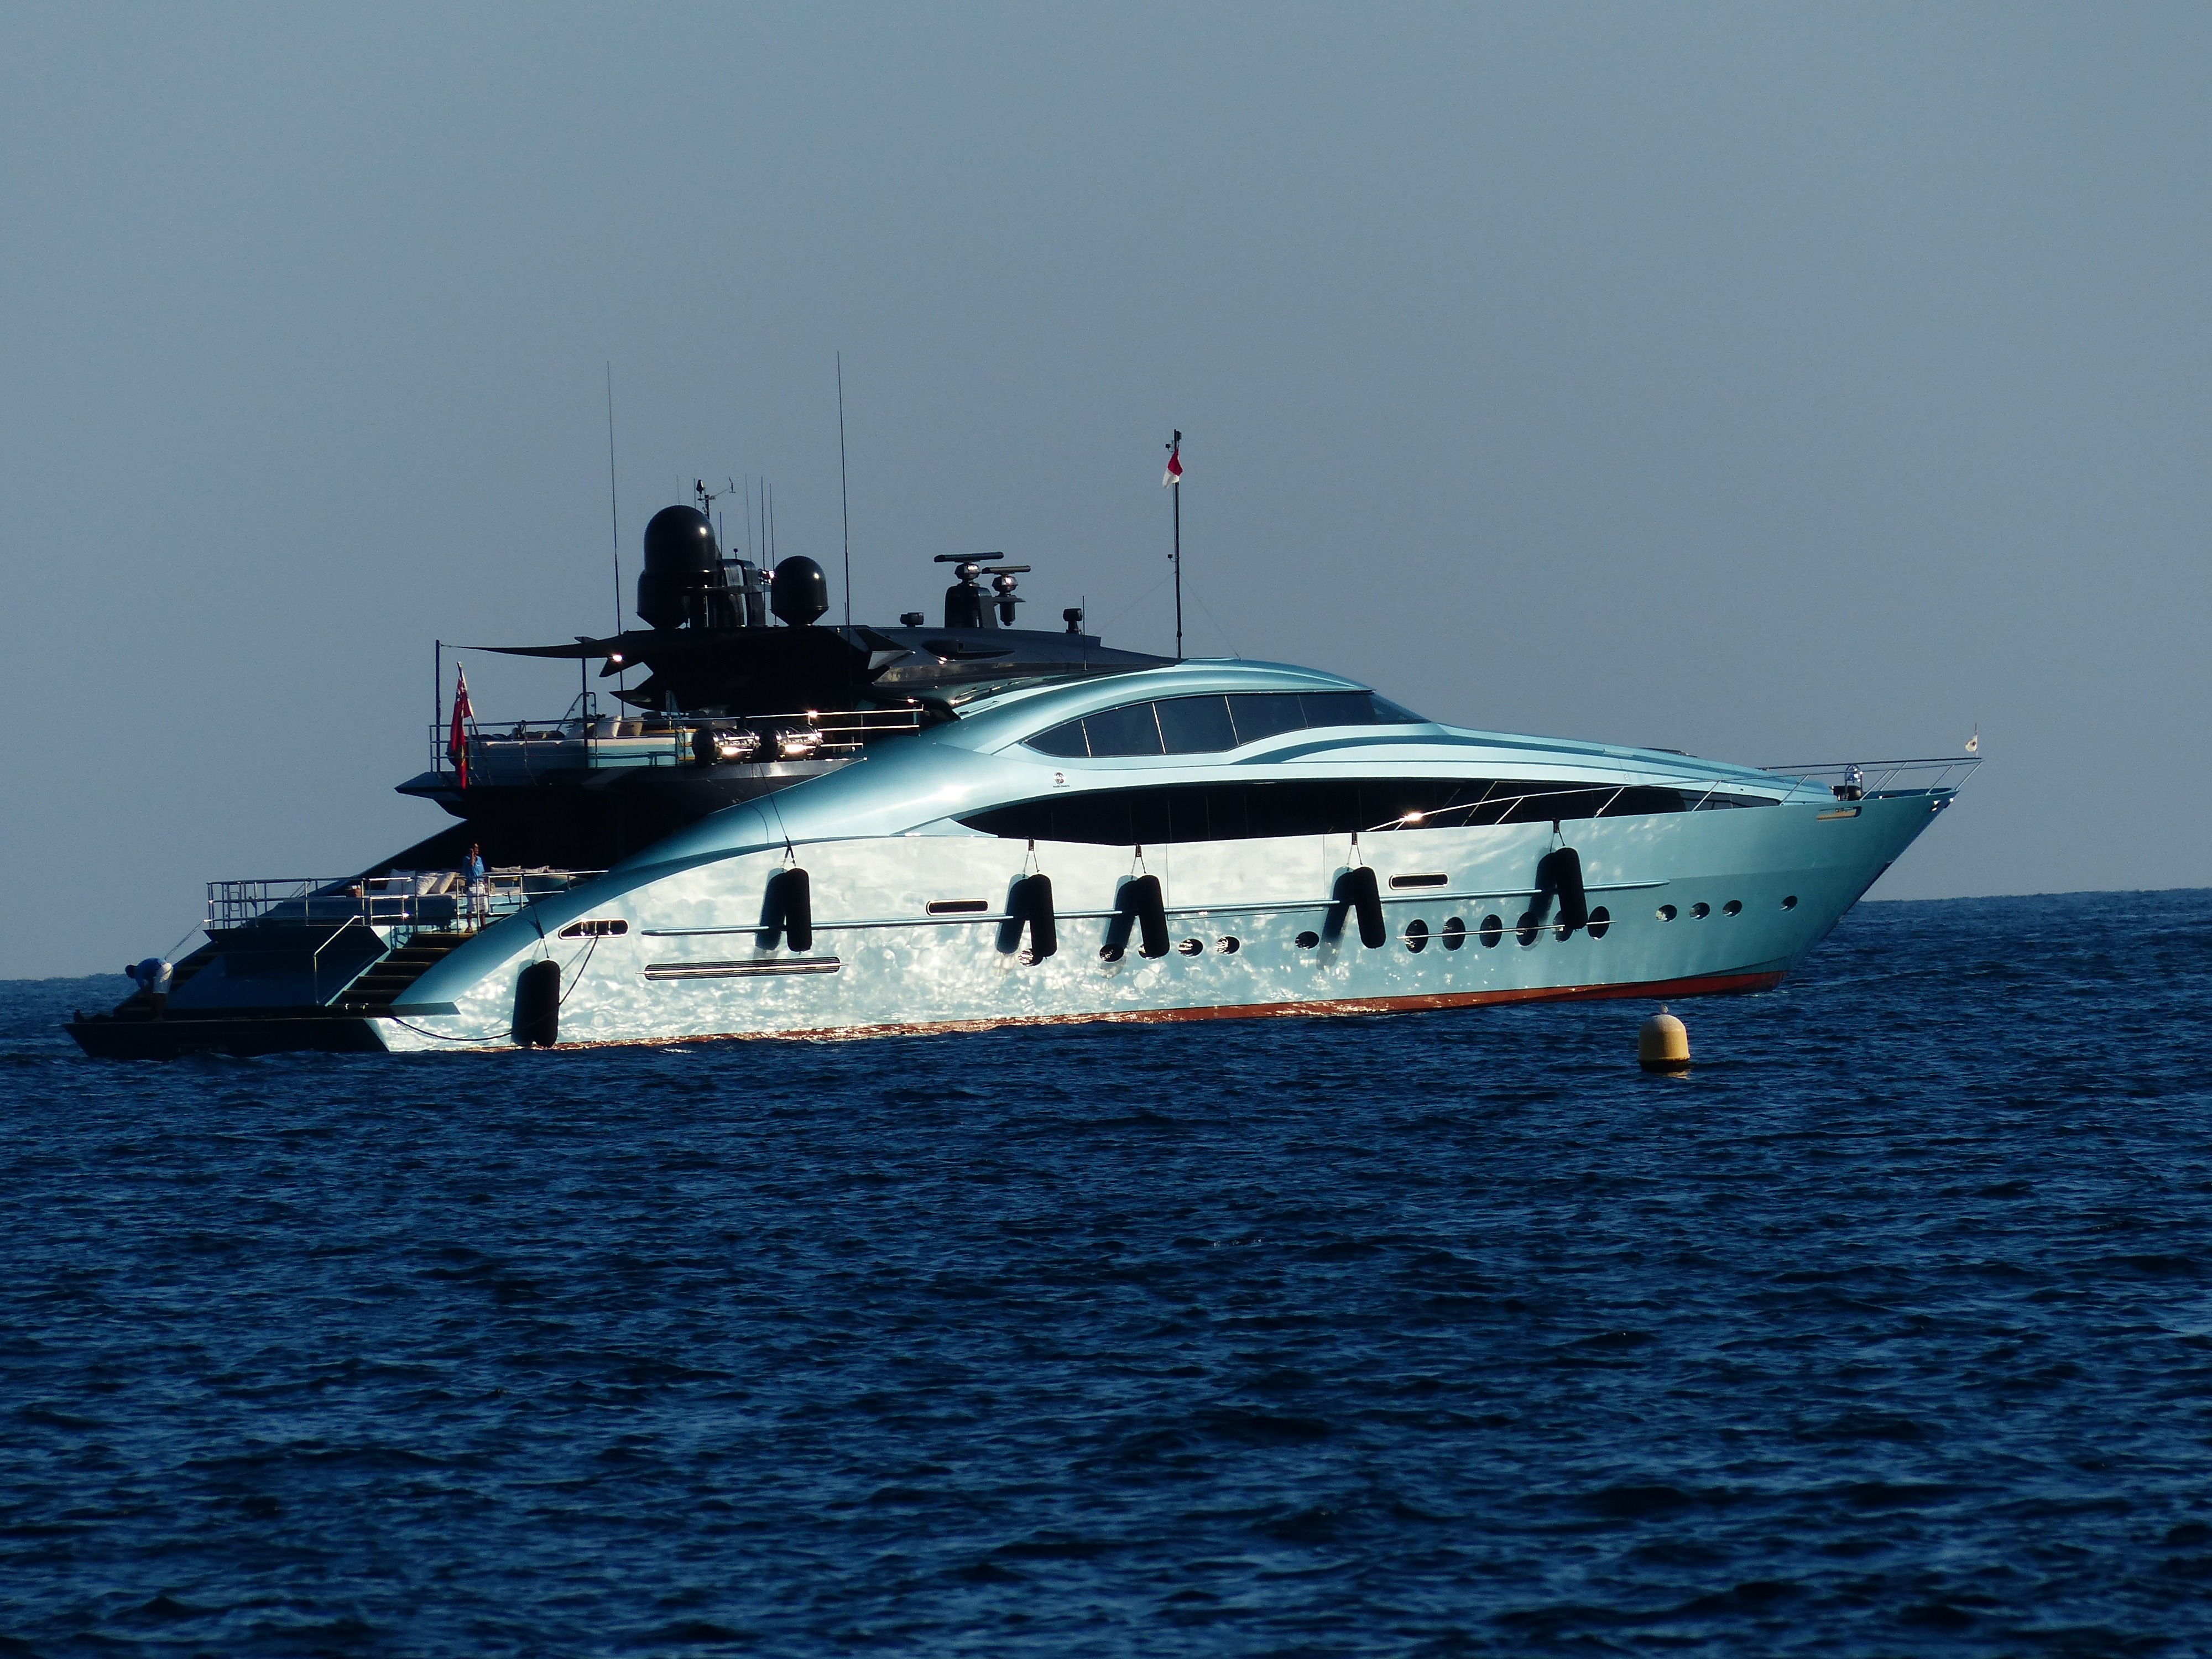
sea, water, ocean, boat, lake, ship, boot, vehicle, yacht, motorboat, speedboat, ferry, empire, luxury, large, shipping, watercraft, powerboat, wealth, motor ship, passenger ship, luxury yacht, leisure boat, motor yacht, racing boat, recreational ship